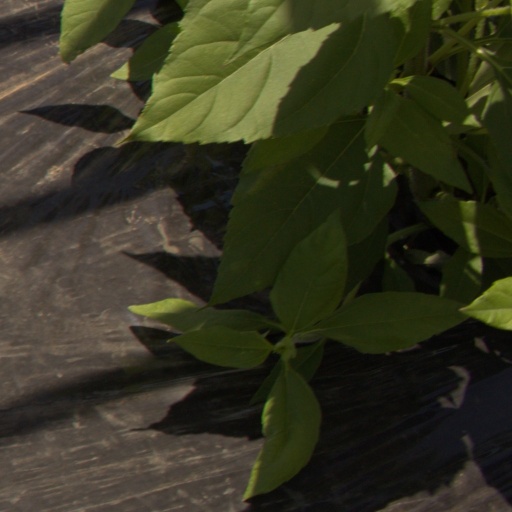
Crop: Jerusalem artichoke